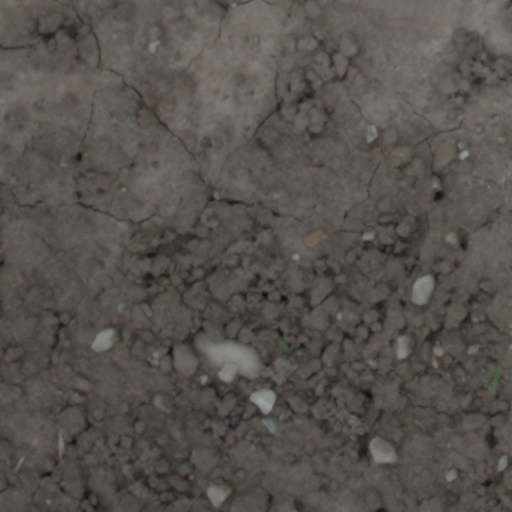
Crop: wheat